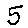
Label: 5